Battle of Milliken's Bend

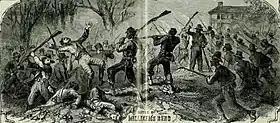
Battle of Milliken's Bend, Frank Leslie's Illustrated Newspaper

The Union posts at Milliken's Bend, Young's Point, and Lake Providence had become training grounds for African American soldiers. These soldiers were primarily newly-recruited freed slaves. Union leadership's plan had been to use these soldiers as laborers and camp guards rather than front-line soldiers, so they had only received basic military training. At this time, the Colored Troop units were commanded by white officers. Mustering these soldiers into the Union Army faced some opposition, with some believing that they would not fight. The support of several officers, including Major General John A. Logan, however, helped to reduce some of the resistance. The soldiers at Milliken's Bend had no prior experience with firearms before joining the Union Army, and demonstrated very poor marksmanship during training. Colonel Hermann Lieb commanded the camp, which was manned by an infantry brigade of African American soldiers and some cavalry from Illinois.